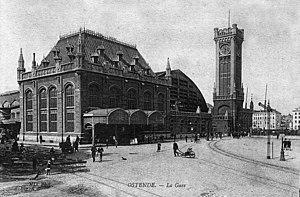
Le deuxième bâtiment voyageurs de la gare d'Ostende-Ville, détruit en 1956.
Félix Adrien-Jean Laureys, né à Ostende le 12 avril 1820 et mort à Bruxelles le 13 février 1897, est un architecte belge.
La gare d'Ostende-Ville était une gare ferroviaire belge terminus de la ligne 50A, de Bruxelles à Ostende, située à proximité du centre de la ville d'Ostende, dans la province de Flandre-Occidentale en Région flamande.